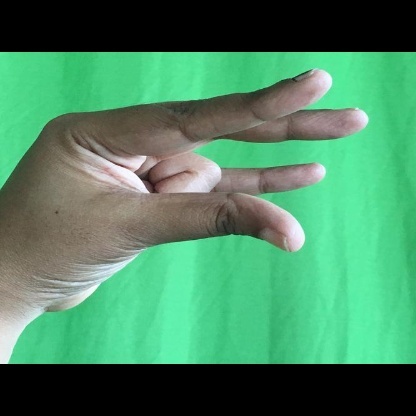
Mudra: Kangulam